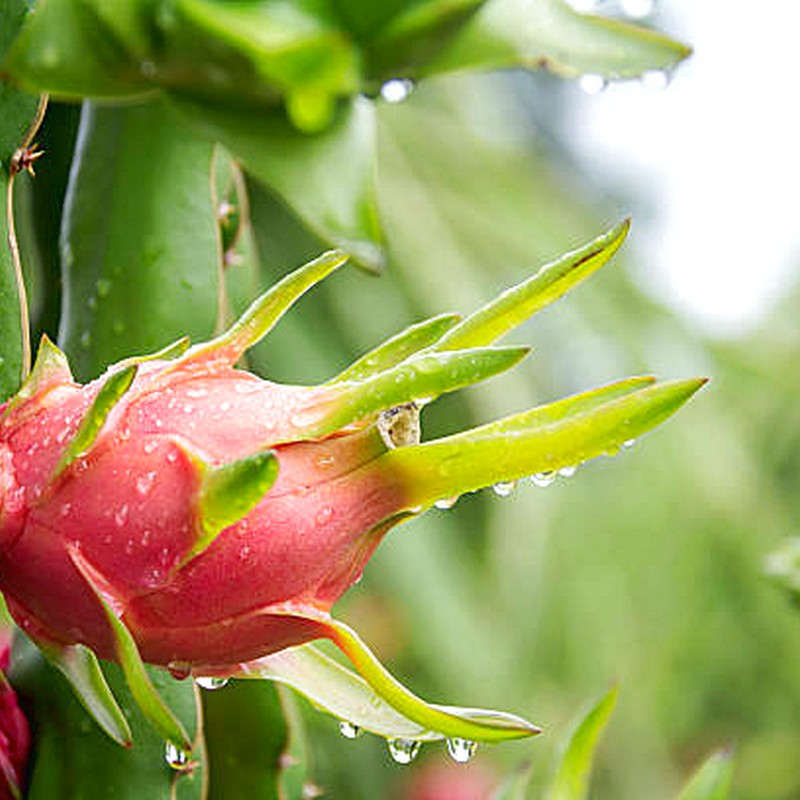
Label: Fresh Dragon Fruit